Russian occupation of Kyiv Oblast

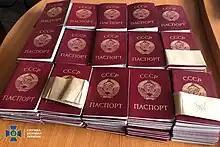
Forms of Soviet passports prepared by Russian forces for residents of Kyiv Oblast (found near Makariv)

On 24 February 2022, Russian forces began invading Ukraine with their main target being the capital, Kyiv. Russian forces entered Kyiv Oblast and quickly captured Chernobyl and Pripyat in the Chernobyl Exclusion Zone.